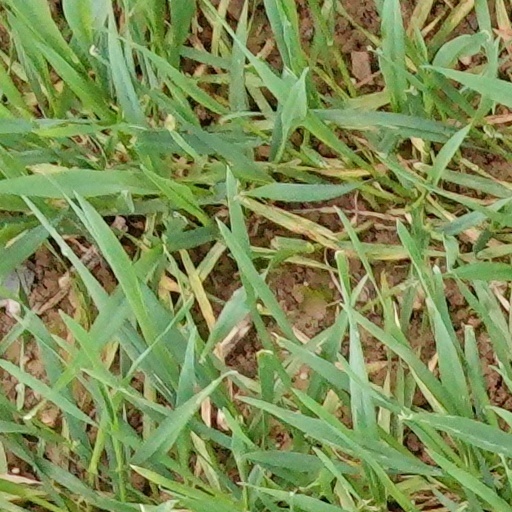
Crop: wheat